Boulter's Island

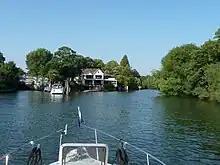
Tail of Boulter's Island with Boulter's Lock to the left

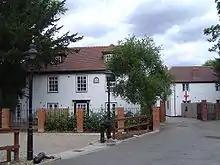
Houses on Boulter's Island

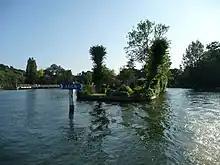
Head of Boulter's Island with Boulter's Lock Wier and the head of Ray Mill Island to the left

Boulter's Island is an island in the River Thames at Boulter's Lock, in the north-east suburbs of Maidenhead, Berkshire. It is next to the Maidenhead (west) bank, separated by the lock cut.